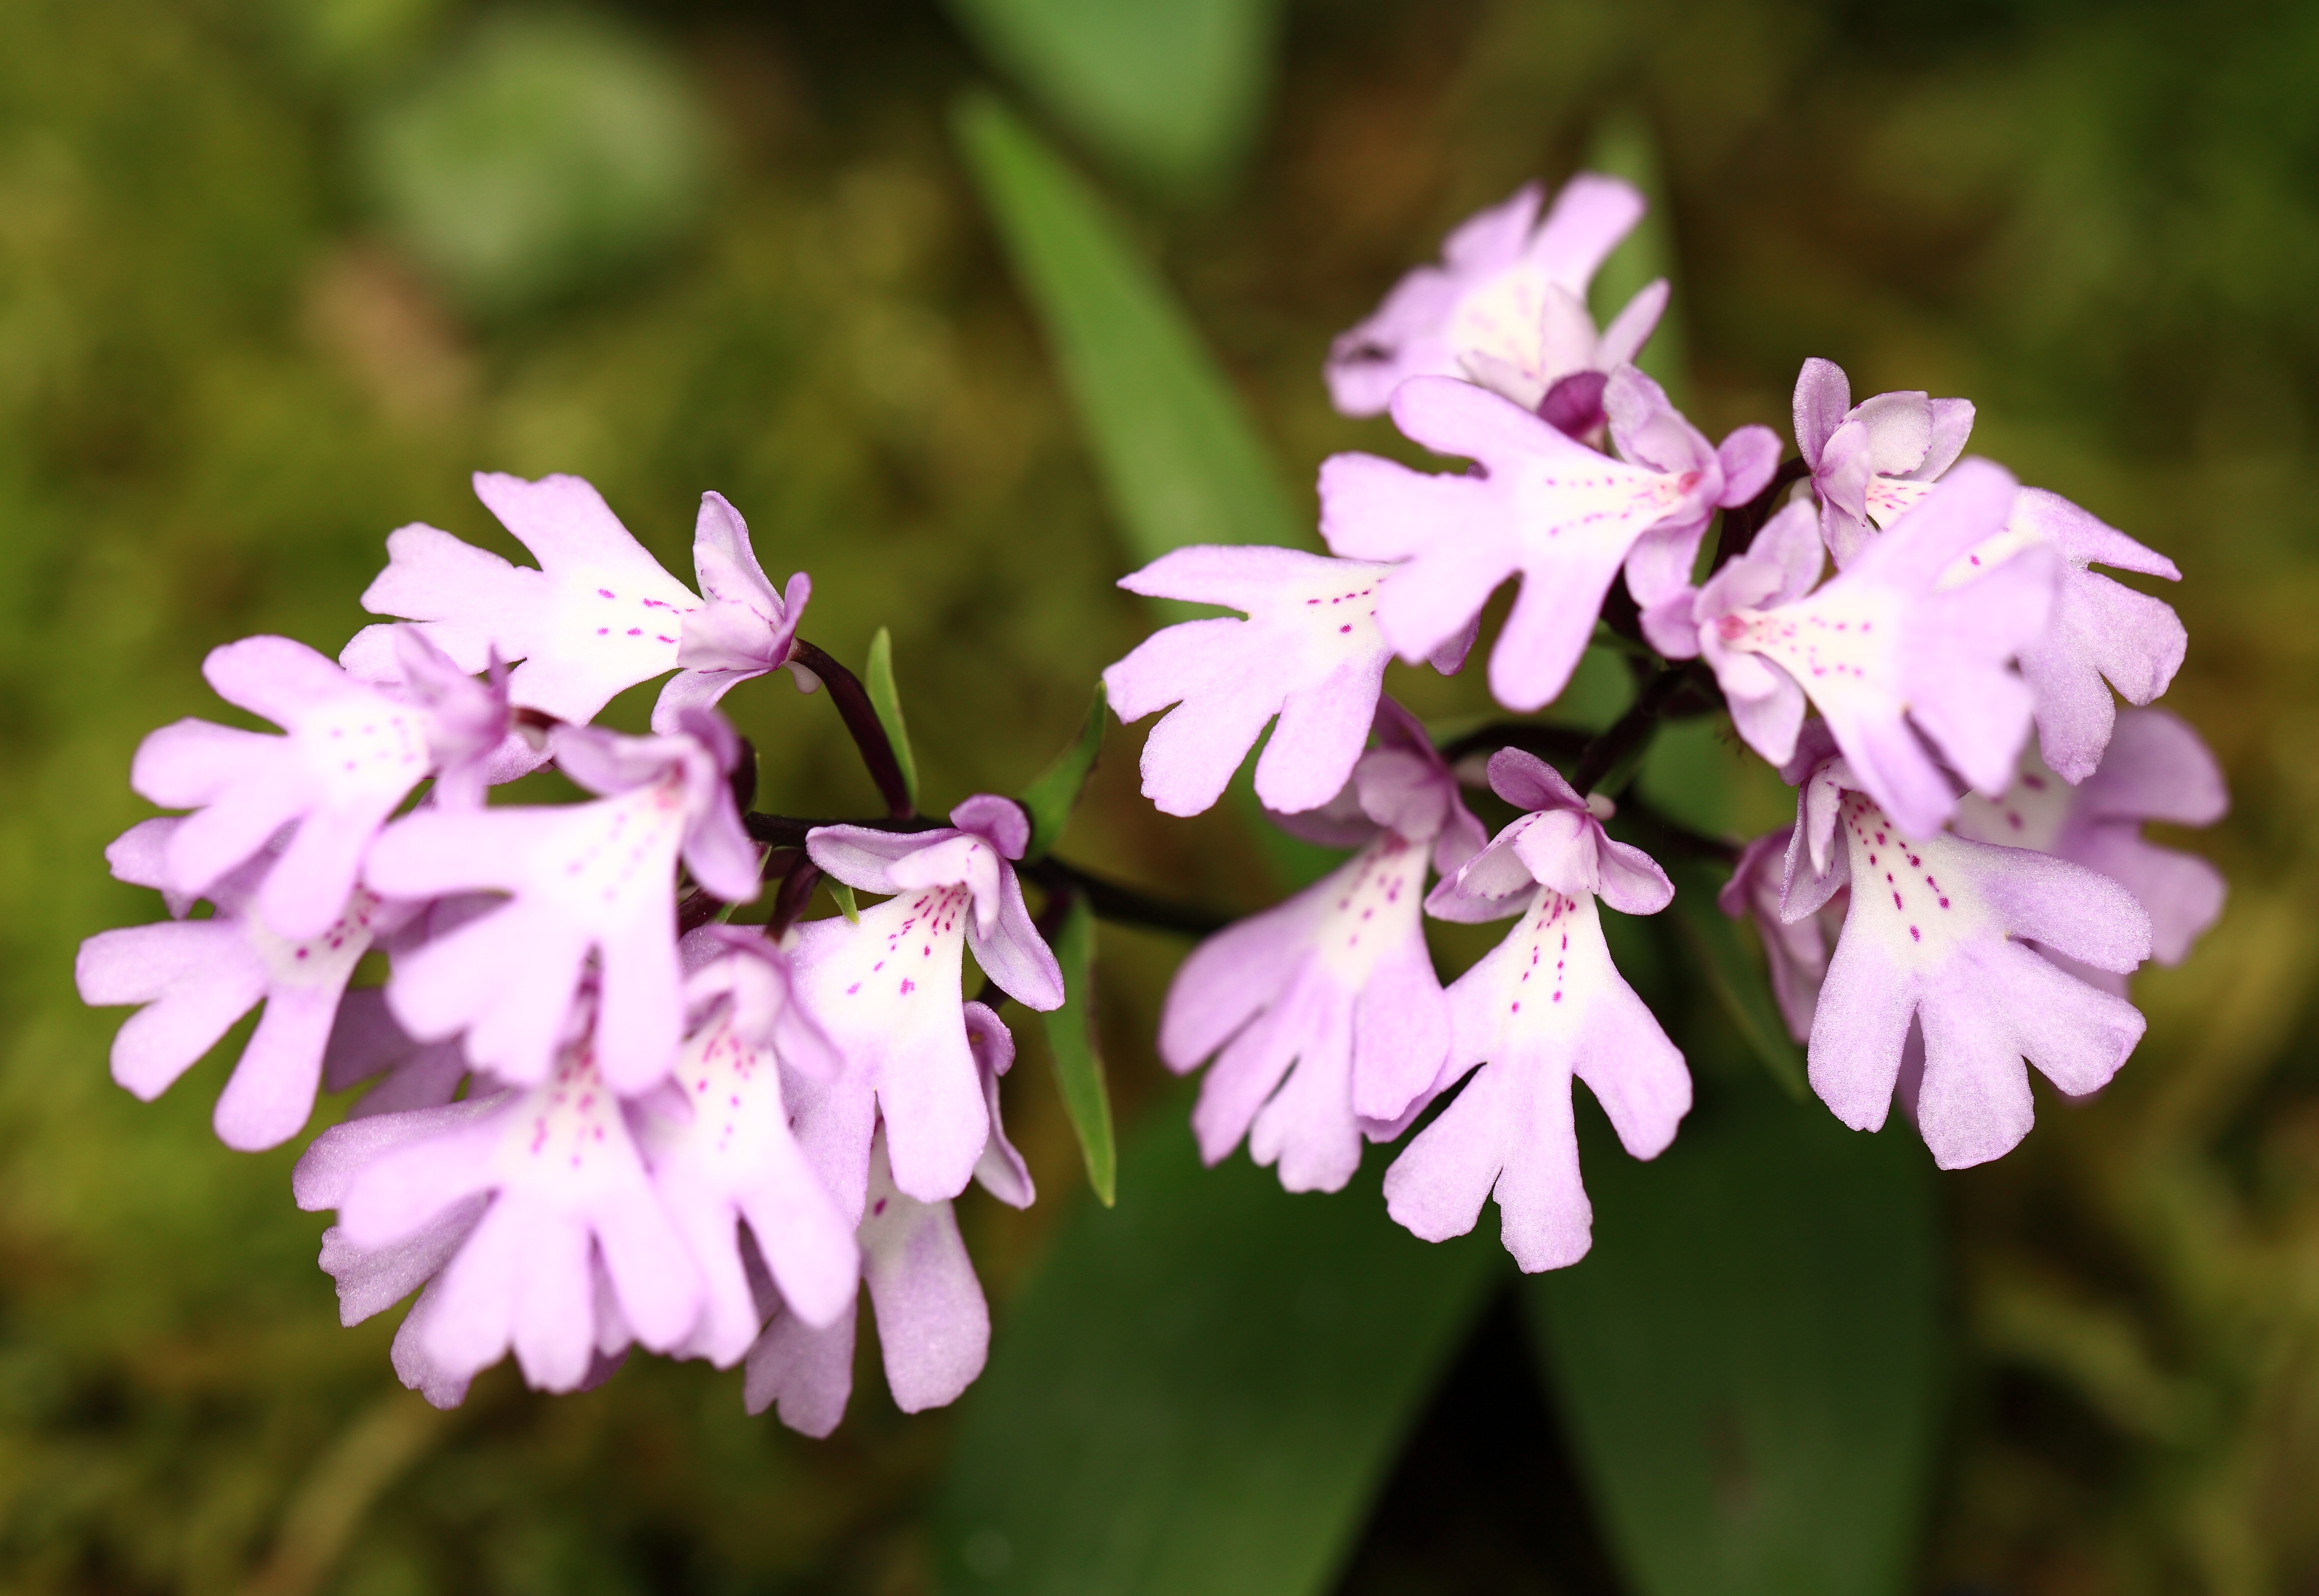
blossom, plant, flower, petal, high, herb, park, botany, flora, orchid, wildflower, shrub, tochigi, 5d, hires, markii, terrestrial, hi, res, resolution, mooka, igashira, macro photography, flowering plant, keiskei, amitostigma, taxonomy binomial amitostigmakeiskei, land plant, pink family